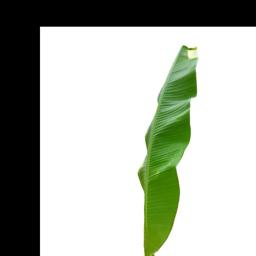
Label: MALBHOG LEAF